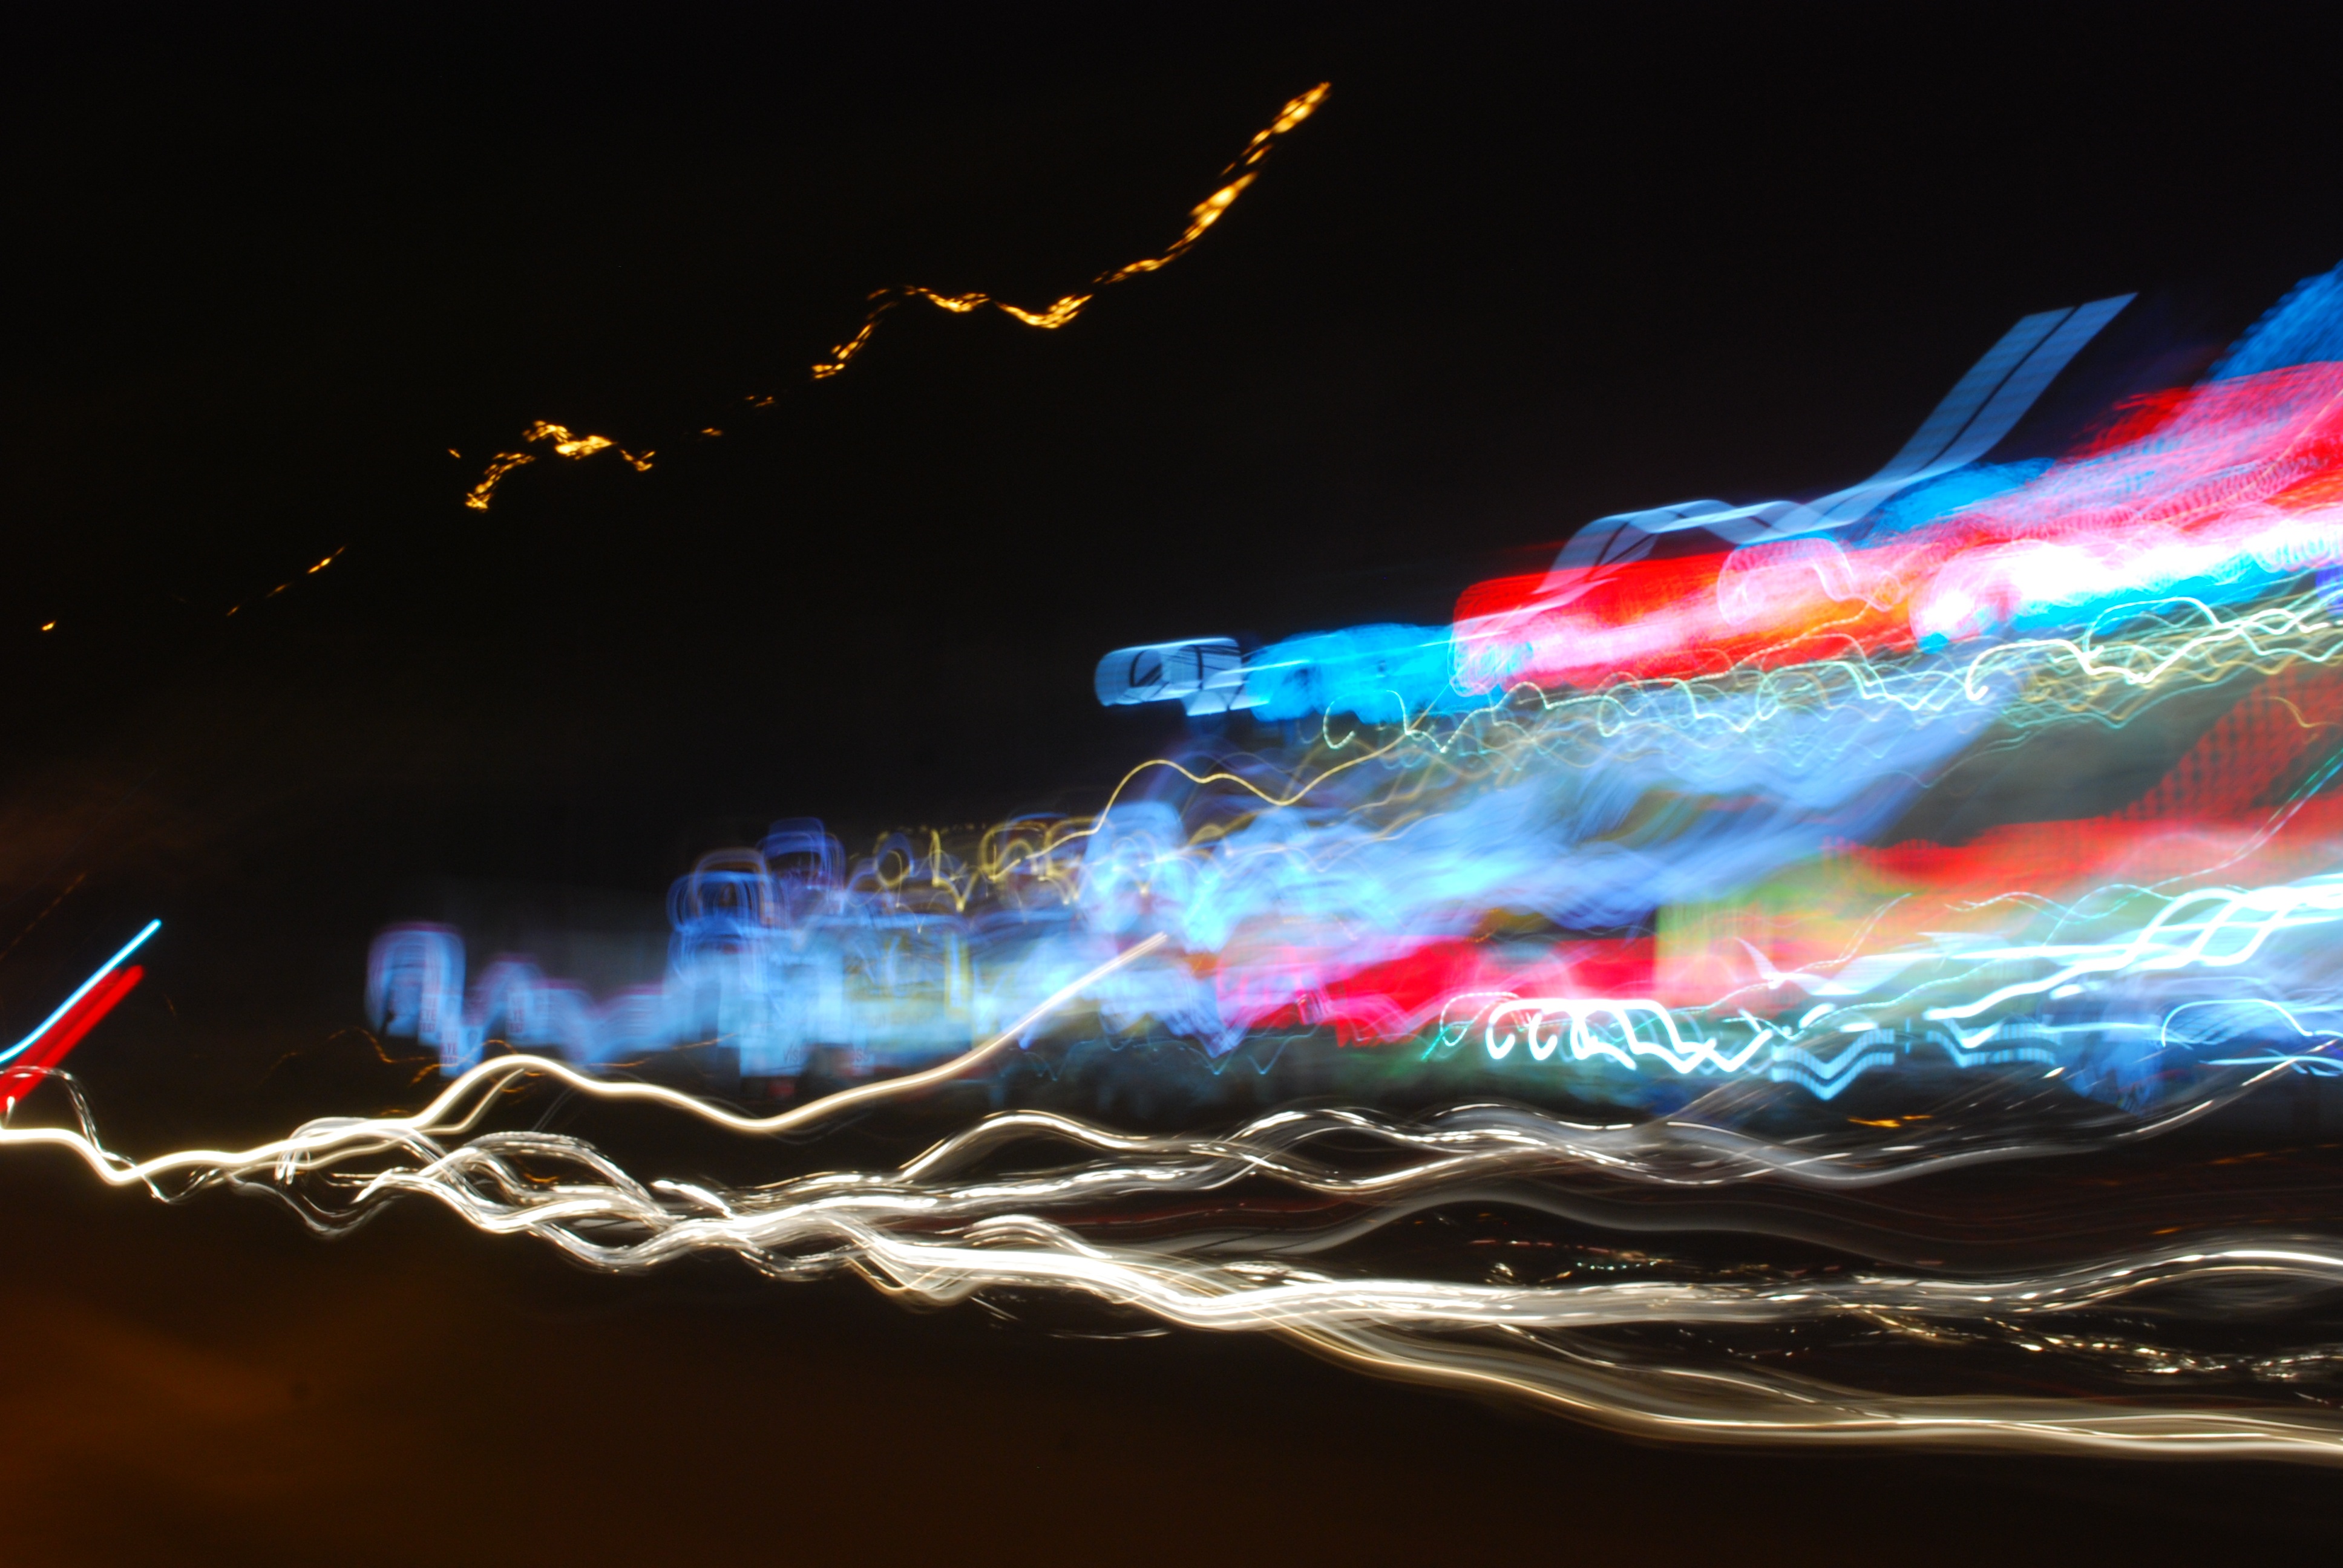
light, abstract, night, pattern, reflection, color, darkness, blue, colorful, digital, shiny, effect, atmosphere of earth, computer wallpaper